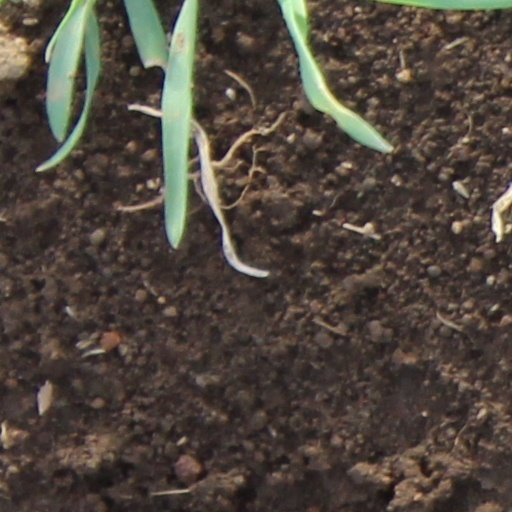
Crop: wheat